Natural hazards in Italy

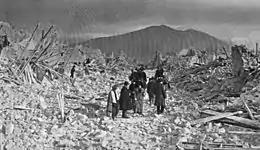
Ruins of the 1915 Avezzano earthquake

According to The World Factbook, the main natural phenomena posing a threat in Italy at a regional level are landslides, mudflows, avalanches, earthquakes, volcanic eruptions, floods and, in Venice, subsidence.